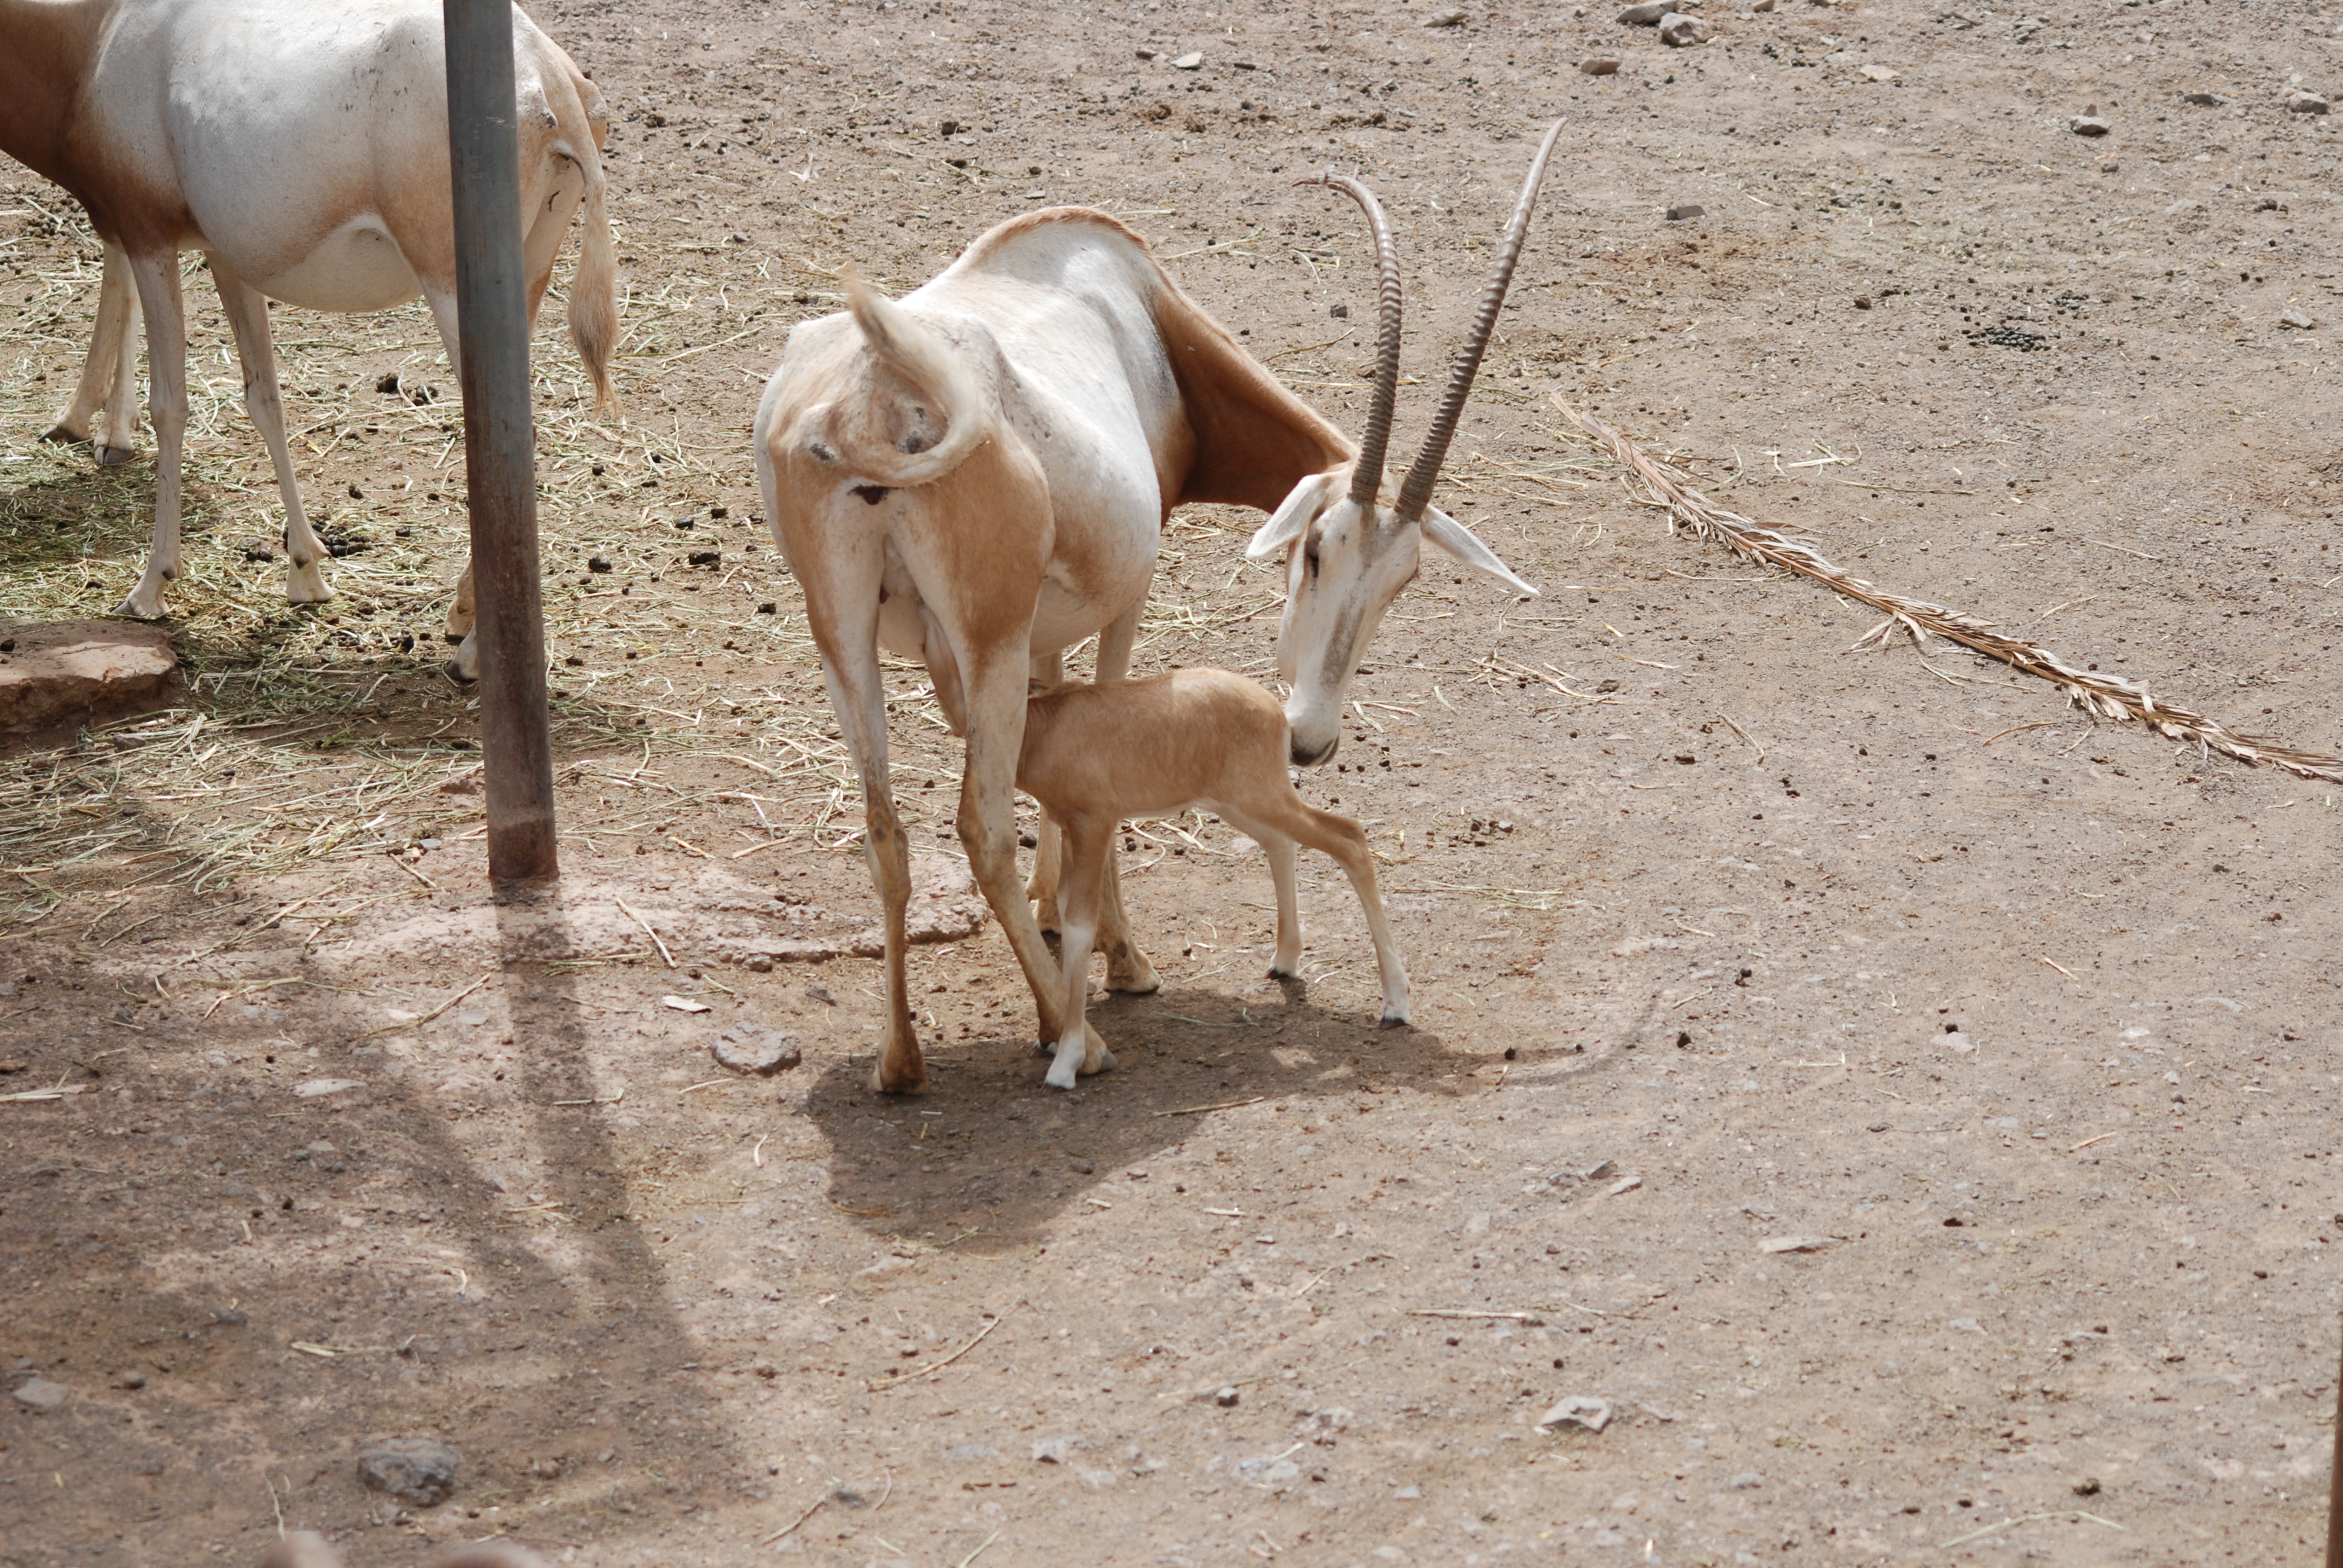
animals, oryx, gazelle, antelope, springbok, gemsbok, cow goat family, impala, wildlife, horn, terrestrial animal, adaptation, fawn, pronghorn, goats, zoo